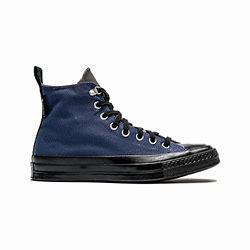
Brand: Converse
Model: 100